Name of the Goths

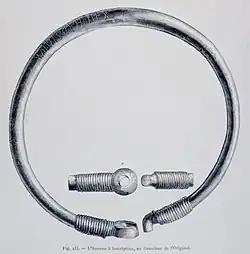
Runic inscriptions on the Ring of Pietroassa provides critical evidence on the name of the Goths.

The name of the Goths is one of the most discussed topics in Germanic philology. It is first recorded by Greco-Roman writers in the 3rd century AD, although names that are probably related appear earlier. Derived from Proto-Germanic *"Gutōz" ~ *"Gutaniz", it is closely related to and probably means the same as the names of both the "Geats" of southern Sweden and "Gutes" of Gotland. The implications of these similarities, and the actual meaning of the Gothic name, are disputed in scholarship.